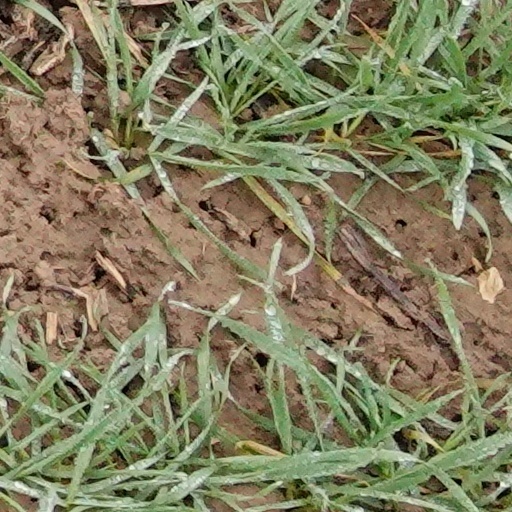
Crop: wheat